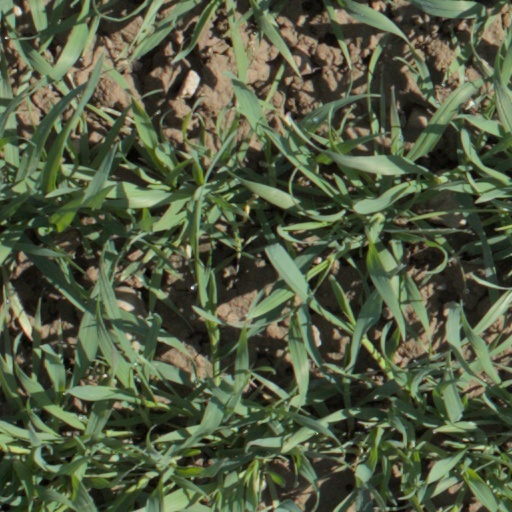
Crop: wheat